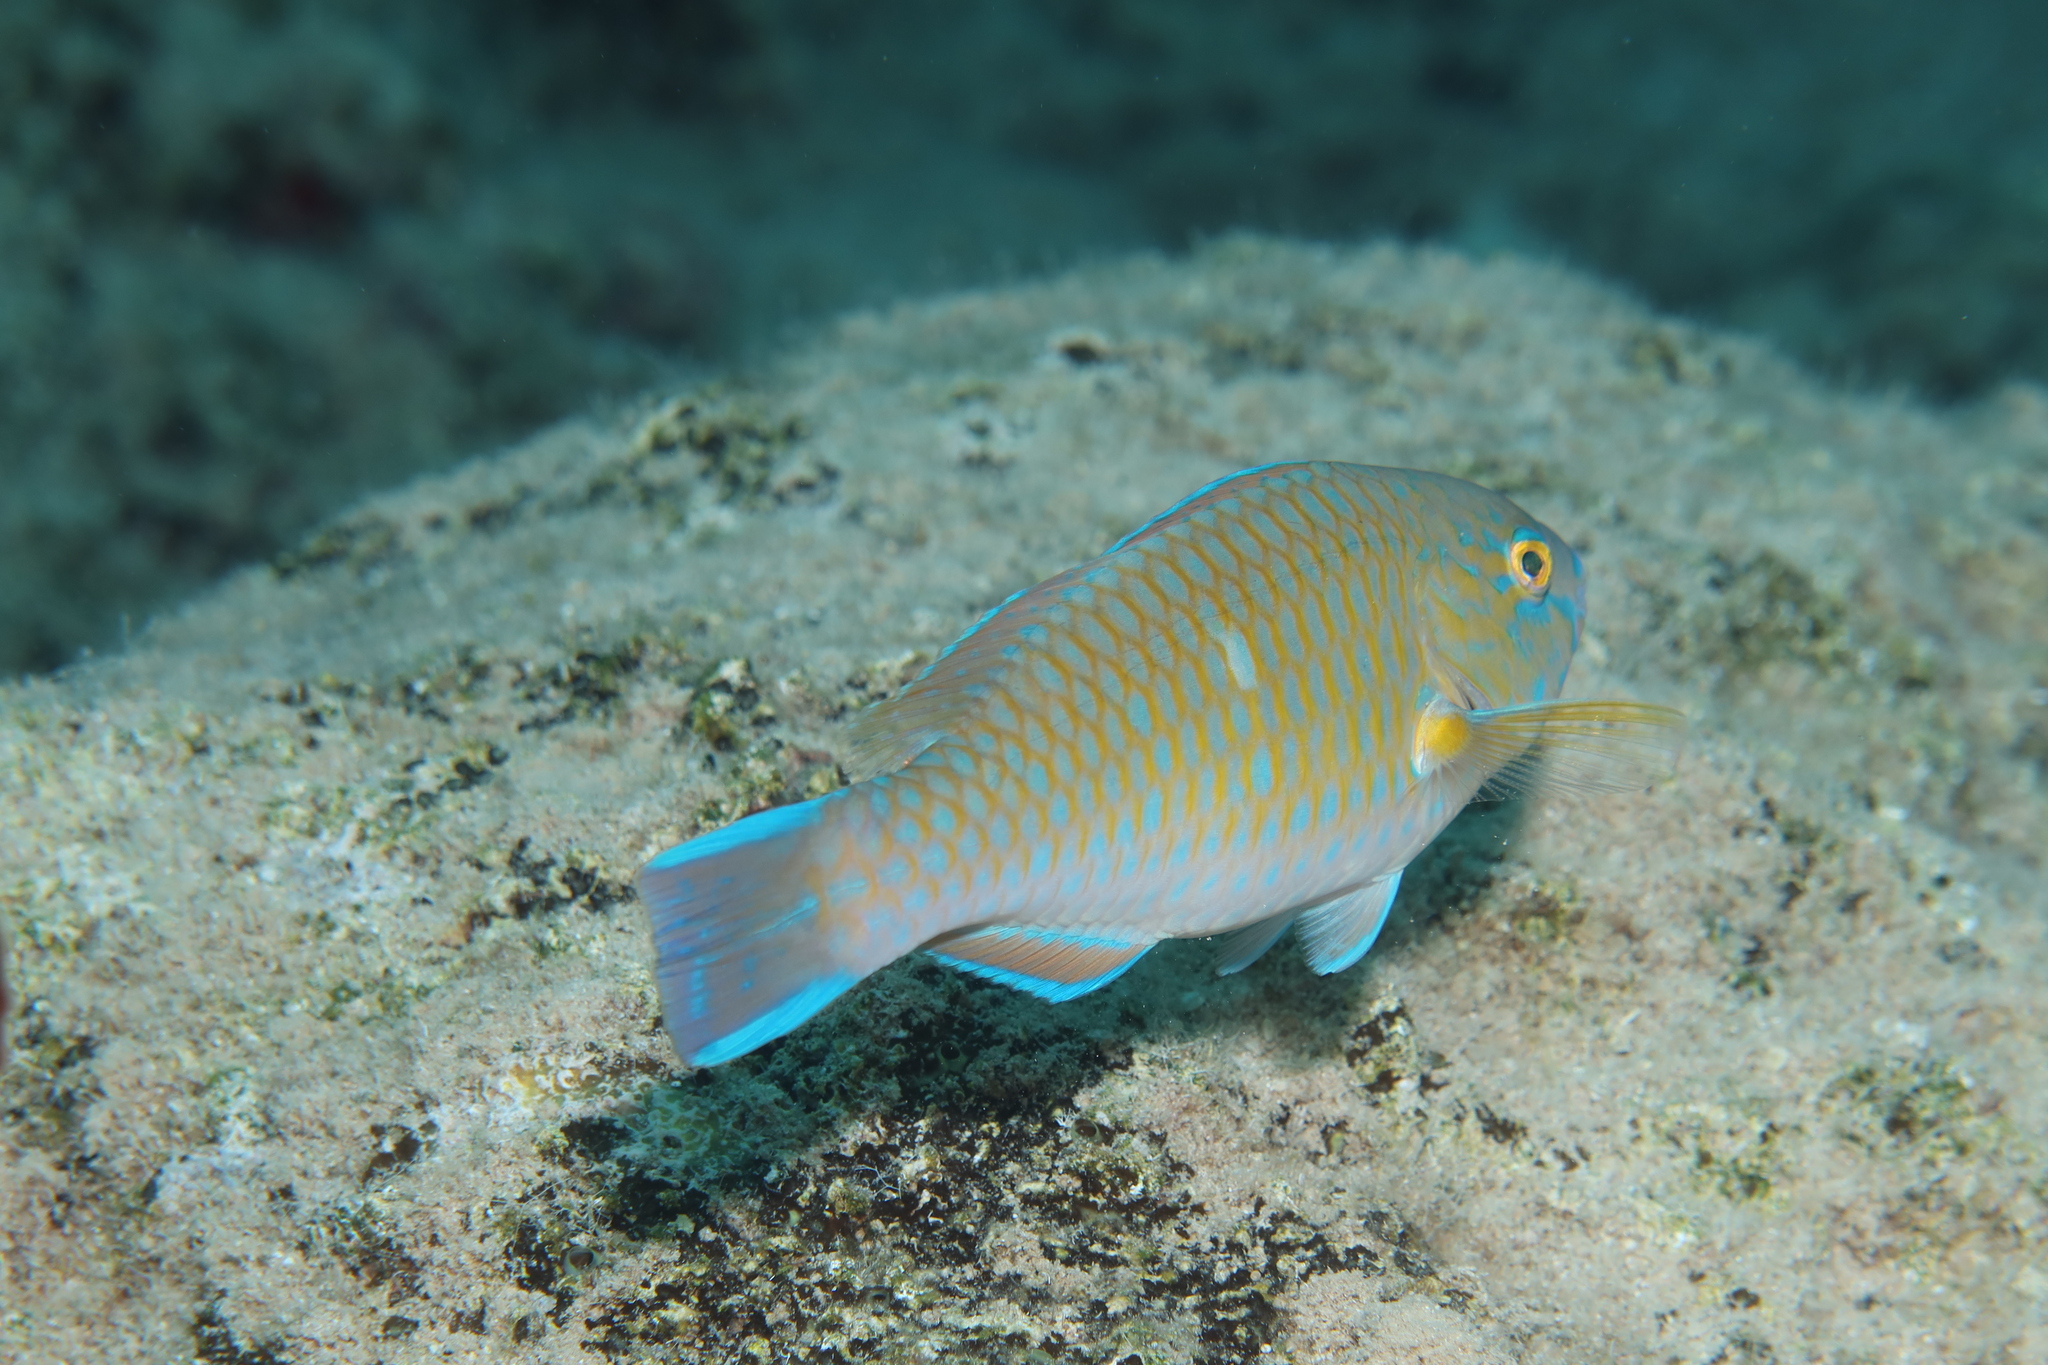
Scarus ghobban (Blue-barred Parrotfish)